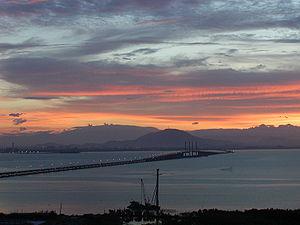
Le détroit de Pénang sépare l'île de Penang de la péninsule Malaise. Il est quelquefois appelé détroit de Selatan.